Canadian cuisine

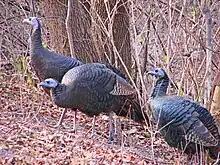
Wild turkeys in Ottawa

The influx of United Empire Loyalists into British North America in the 18th century, and the subsequent establishment of Upper Canada, saw the wider expansion of British cooking with indigenous ingredients in the future province of Ontario. These settlers established customs similar to their compatriots in England, but with a particular focus on dietary staples, such as meat, bread, and tea. Local forage and game were typically incorporated into the cooking of early English-Canadians in Upper Canada, such as wild berries, maple sugar, venison, partridge, waterfowl, maize, pumpkin, and turkey. Meals often contained more meat than was typical in England and were particularly reliant on pork and potatoes during early settlement, although these meals began to include beef and mutton as farming became more established in the region. Roasting was a common method of cooking for Upper Canadians, and Scottish immigration, largely onset by the Highland Clearances, brought a wider emphasis on mutton.